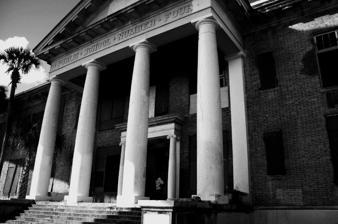
Building: Public School Number Four
Country: United States of America
Year built: 1918
This article is an orphan , as no other articles link to it . Please introduce links to this page from related articles ; try the Find link tool for suggestions. ( January 2020 ) Public school in Jacksonville, Florida, USA Public School Number Four Public School Number Four in 2012. Location Jacksonville , Florida USA Information Type Public Established 1918 (as Riverside Grammar School) Closed 1960 Nickname "Devil's School" Public School Number Four (later renamed Annie Lytle Elementary School ) is an abandoned elementary school in Jacksonville, Florida . It was first established in 1918 as Riverside Grammar School and was Duval County's fourth public school house. Public School Number Four was designated a historic landmark by the Jacksonville City Council in 2000. The abandoned school is also said to be haunted. History Public School Number Four traces its origins to Riverside Park School built in 1891. The school was a boxy wooden-frame later deemed a fire hazard and unstable. In 1915 Duval County passed a $1 million bond to build new brick school houses including one to replace Riverside Park School. Construction on a new school began in 1917, designed by architect Rutledge Holmes, and was completed in 1918 as Riverside Grammar School . It was Duval County's fourth public school house and inscribed on the building is Public School Number Four to reflect this. The name changed to Annie Lytle Public School around 1950 after the principal of Riverside Park School Annie Lytle Housh. Most of the school was constructed with poured concrete and was designed to withstand anything. The school originally overlooked Riverside Park until the construction of Interstate 95 and Interstate 10 isolated the school. In 1960 Annie Lytle was permanently closed to the public and was used for office space and storage for ten years. The building was sold in 1980 for $168,000 to the Ida Stevens Foundation in hopes of renovating it for senior citizen apartments. Due to federal funding programs the building was not renovated. The building has been vacant for more than 20 years falling into disrepair. A fire erupted at the vacant building in 1995 leading to the auditorium roof to cave in. In 1999 Foundation Holding Incorporated purchased the property to convert it into condominiums but public outcry resulted in the school becoming a designated historic landmark in 2000. Tarpon IV LLC purchased the building in 2011 for an $86,600 tax deed. Myths and legends This section possibly contains original research . Please improve it by verifying the claims made and adding inline citations . Statements consisting only of original research should be removed. ( July 2020 ) ( Learn how and when to remove this message ) Building interior in 2013 The abandoned school has attracted numerous vandals, homeless, and drug addicts in addition to graffiti artists covering much of the interior. The vandalism and ruins of the school led to various local myths being developed such as a janitor who tortured students in the boiler room despite a lack of evidence. Because of the rumors, trespassers often visit the schoolhouse "in attempts to see a ghost or spirit that haunts the abandoned building" and has become a problem for The Annie Lytle Preservation Group, the property's sole protector dedicated to saving the building. The Group stated that, "The boiler never exploded and killed kids. The janitor never killed kids...It's all nonsense. It never happened." The group also warned the people in a Facebook post in 2019 that trespassers will be arrested if caught on the property and emphasized its close partnership with the Jacksonville Sheriff's Office. 10 people have been arrested. References